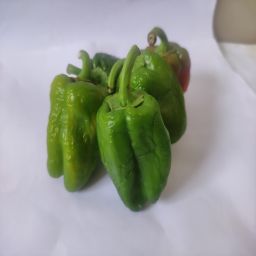
Crop: Bell Pepper
Quality: Ripe